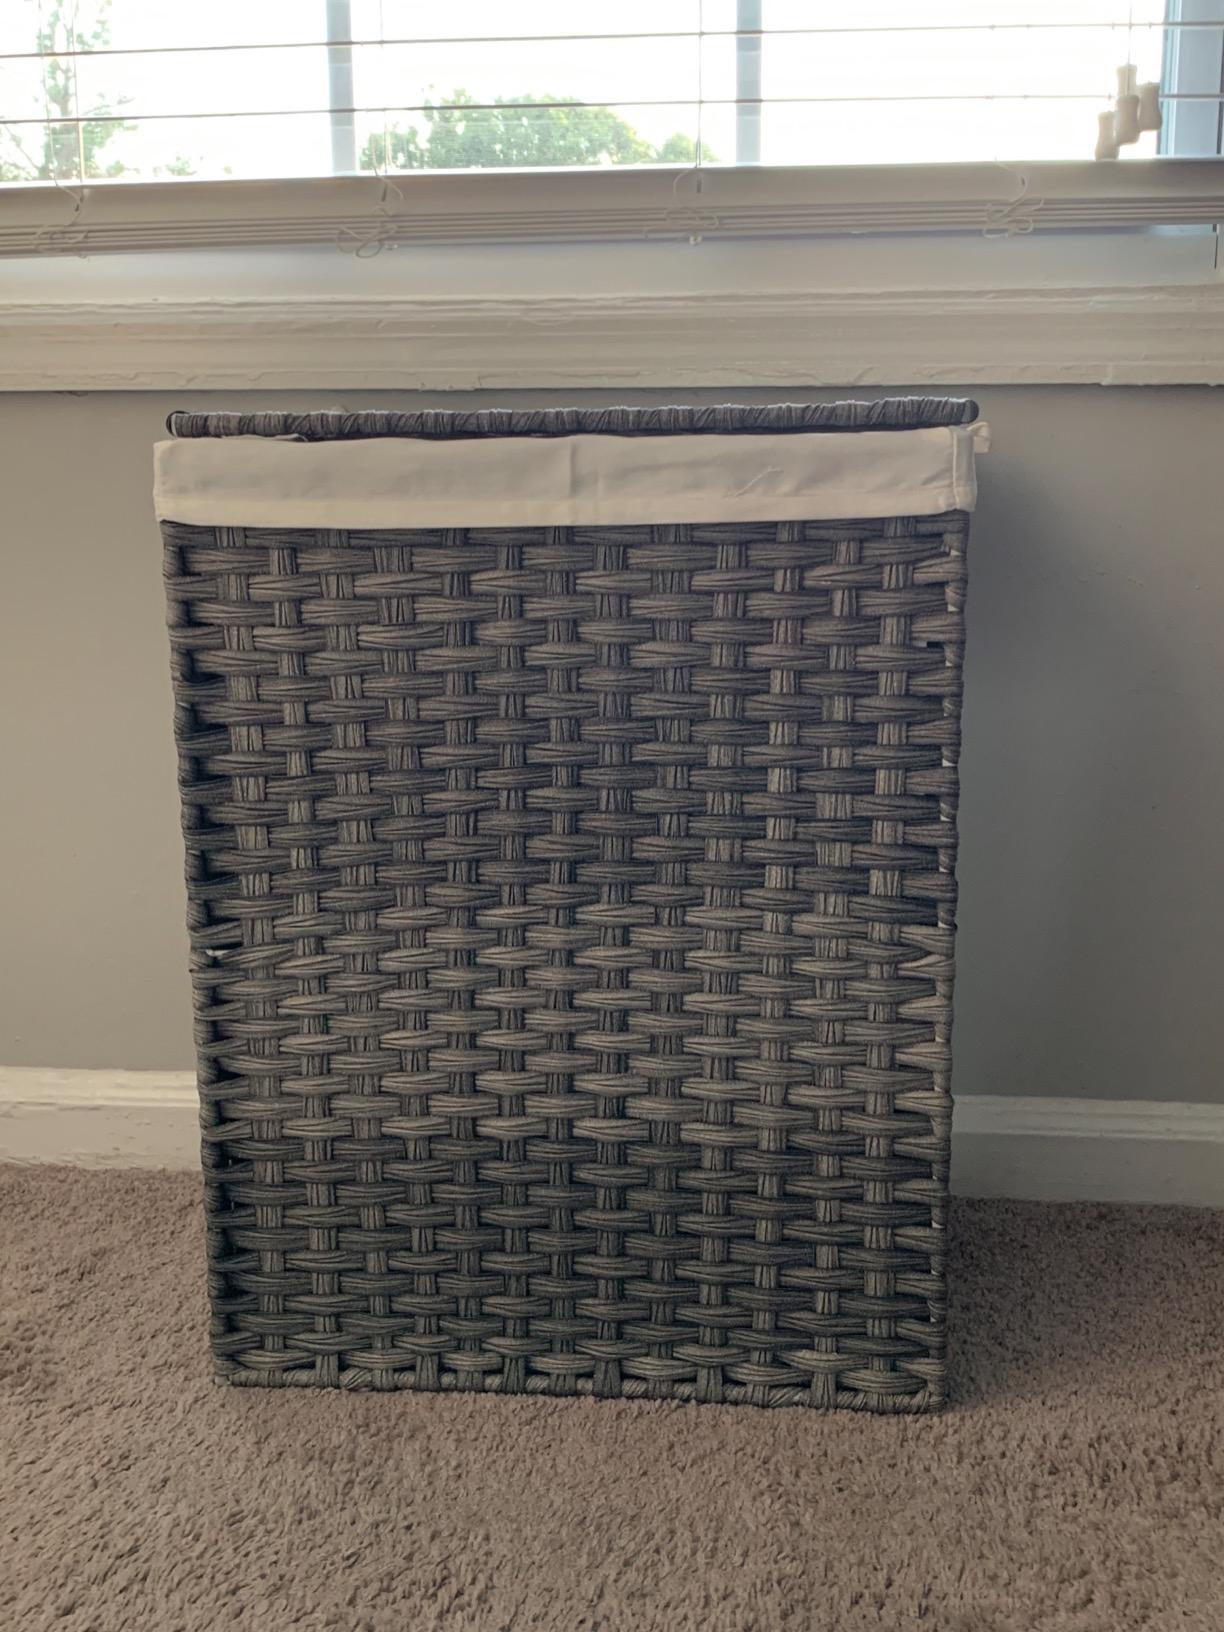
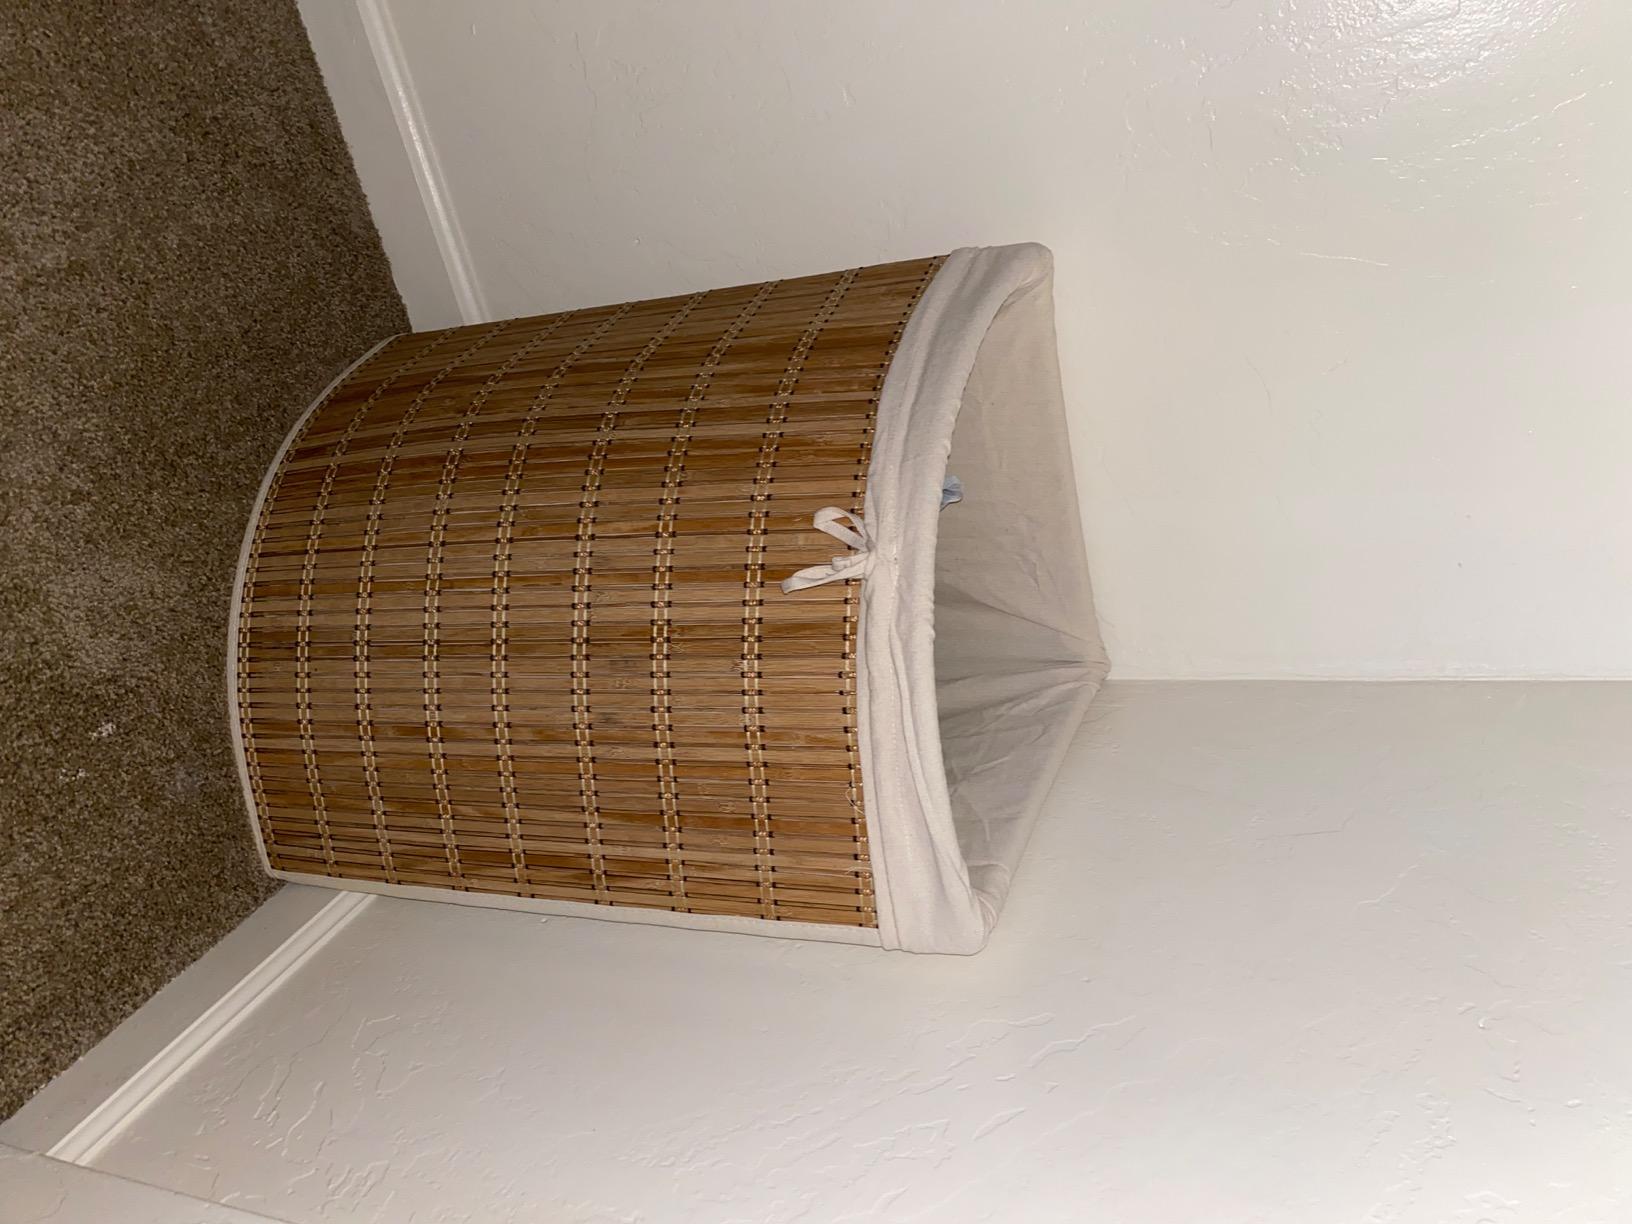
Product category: items_hamper
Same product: no